Bully for Bugs

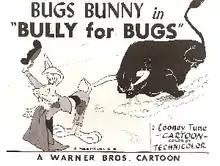
Lobby card

Bully for Bugs is a 1953 Warner Bros. "Looney Tunes" theatrical cartoon short directed by Chuck Jones and written by Michael Maltese. The cartoon was released on August 8, 1953, and stars Bugs Bunny.